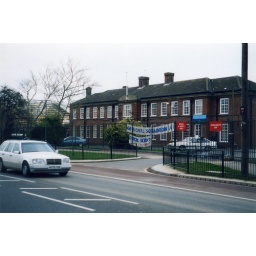
The TA building in Oxford road now just a memory